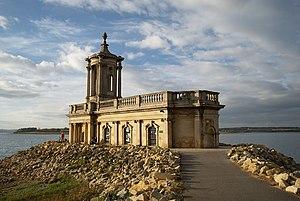
Cette liste des musées du Rutland, Angleterre contient des musées qui sont définis dans ce contexte comme des institutions qui recueillent et soignent des objets d'intérêt culturel, artistique, scientifique ou historique. leurs collections ou expositions connexes disponibles pour la consultation publique. Sont également inclus les galeries d'art à but non lucratif et les galeries d'art universitaires. Les musées virtuels ne sont pas inclus.